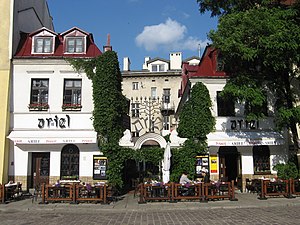
Kraków / Historie / Efterkrigstiden
Kraków er en gammel storby i den sydlige del af Polen tæt på landets grænse til Slovakiet. Byen ligger ved floden Wisła og er hovedstad i voivodskabet Lillepolen. Med sit areal på 326,8 km² og en befolkning på 774.839 indbyggere er byen den næststørste i Polen. Kraków var Europæisk kulturhovedstad i 2000.